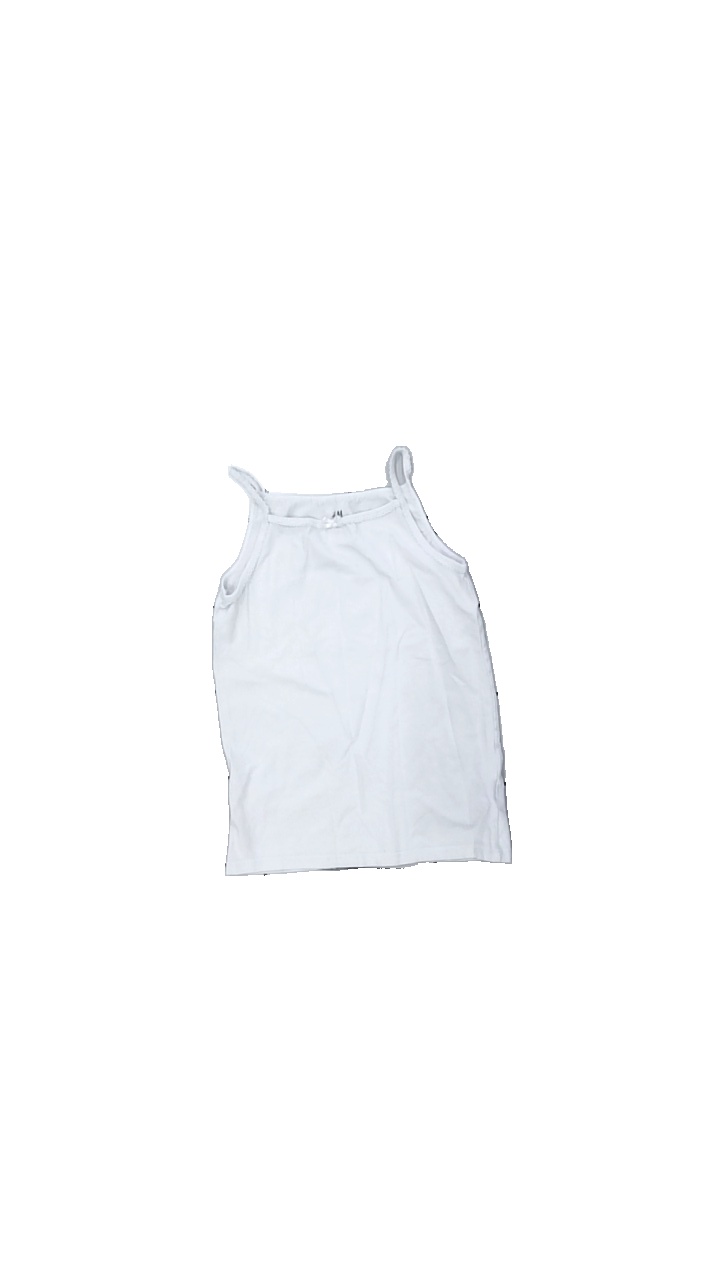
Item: Tank Top (Children)
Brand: H&m
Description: vitt linne, lite dassig i färgen
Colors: White
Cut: Regular
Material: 100% cotton
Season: Summer
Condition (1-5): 4
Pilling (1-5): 5
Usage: Reuse
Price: <50